H engine

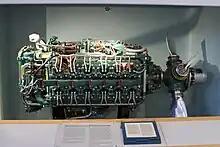
Napier Sabre H-24 engine (starboard side)

The British Racing Motors (BRM) H-16 Formula One engine won the 1966 US Grand Prix in a Lotus 43 driven by Jim Clark. It was also used by the unsuccessful 1966 BRM P83 car driven by Graham Hill and Jackie Stewart. As a racing-car engine it was hampered by a high center of gravity, and it was heavy and complex, with gear-driven twin overhead cams for each of four cylinder heads, two gear-coupled crankshafts, and mechanical fuel injection.